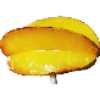
Label: Carambula 1